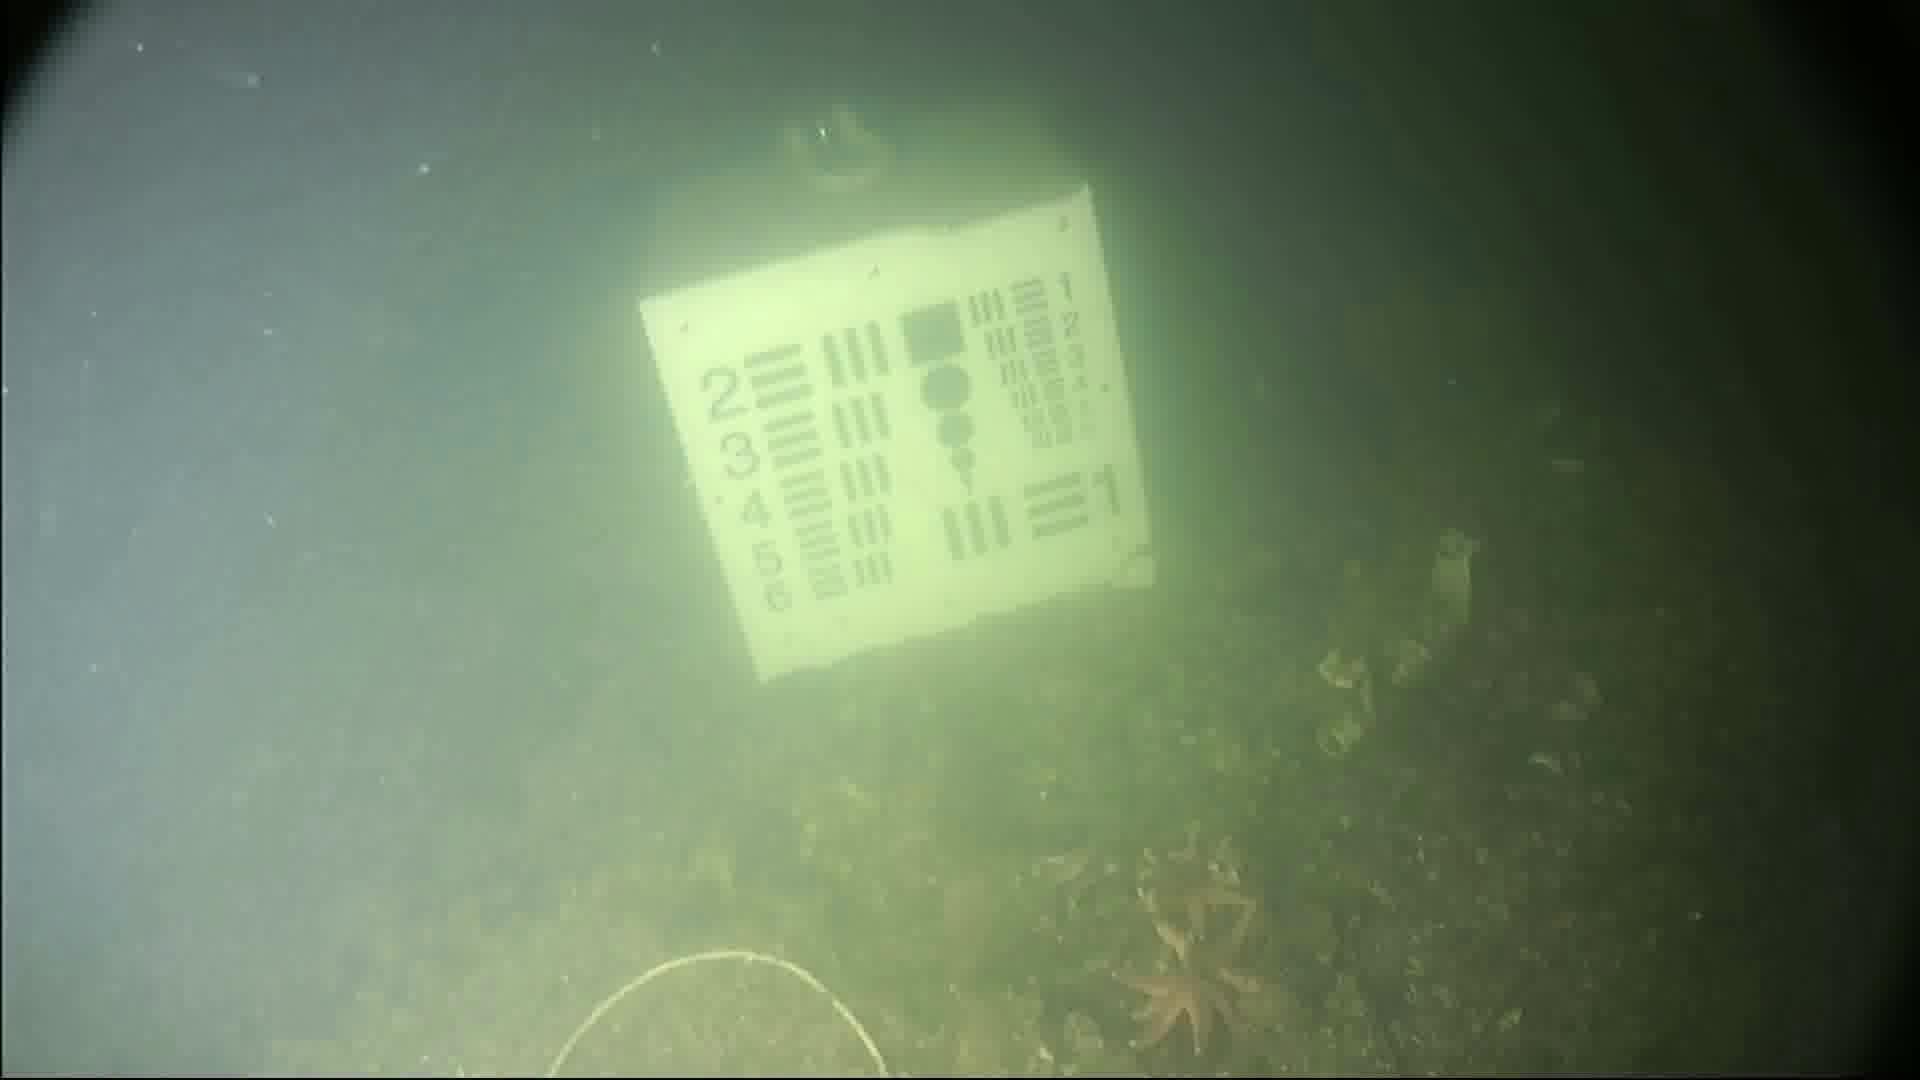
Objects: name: starfish